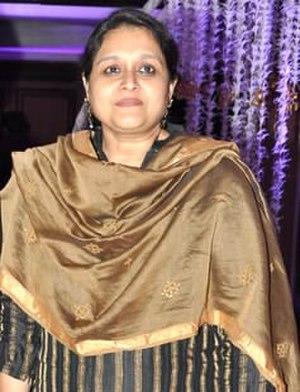
Supriya Pathak, née à Bombay le 7 janvier 1961, est une actrice indienne.